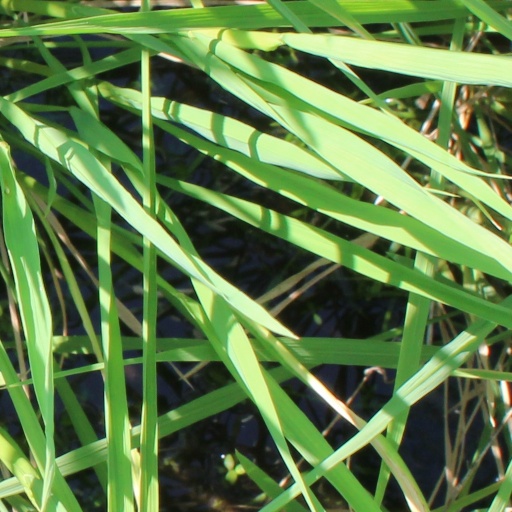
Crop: rice